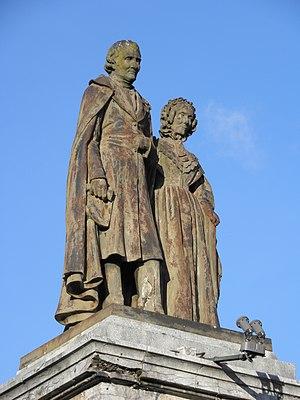
VALAY le monument PETREMAND
Valay est une commune française située dans le département de la Haute-Saône, en région Bourgogne-Franche-Comté.